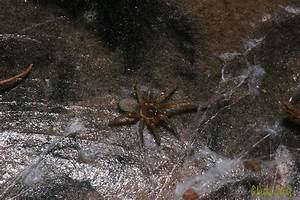
Label: spider